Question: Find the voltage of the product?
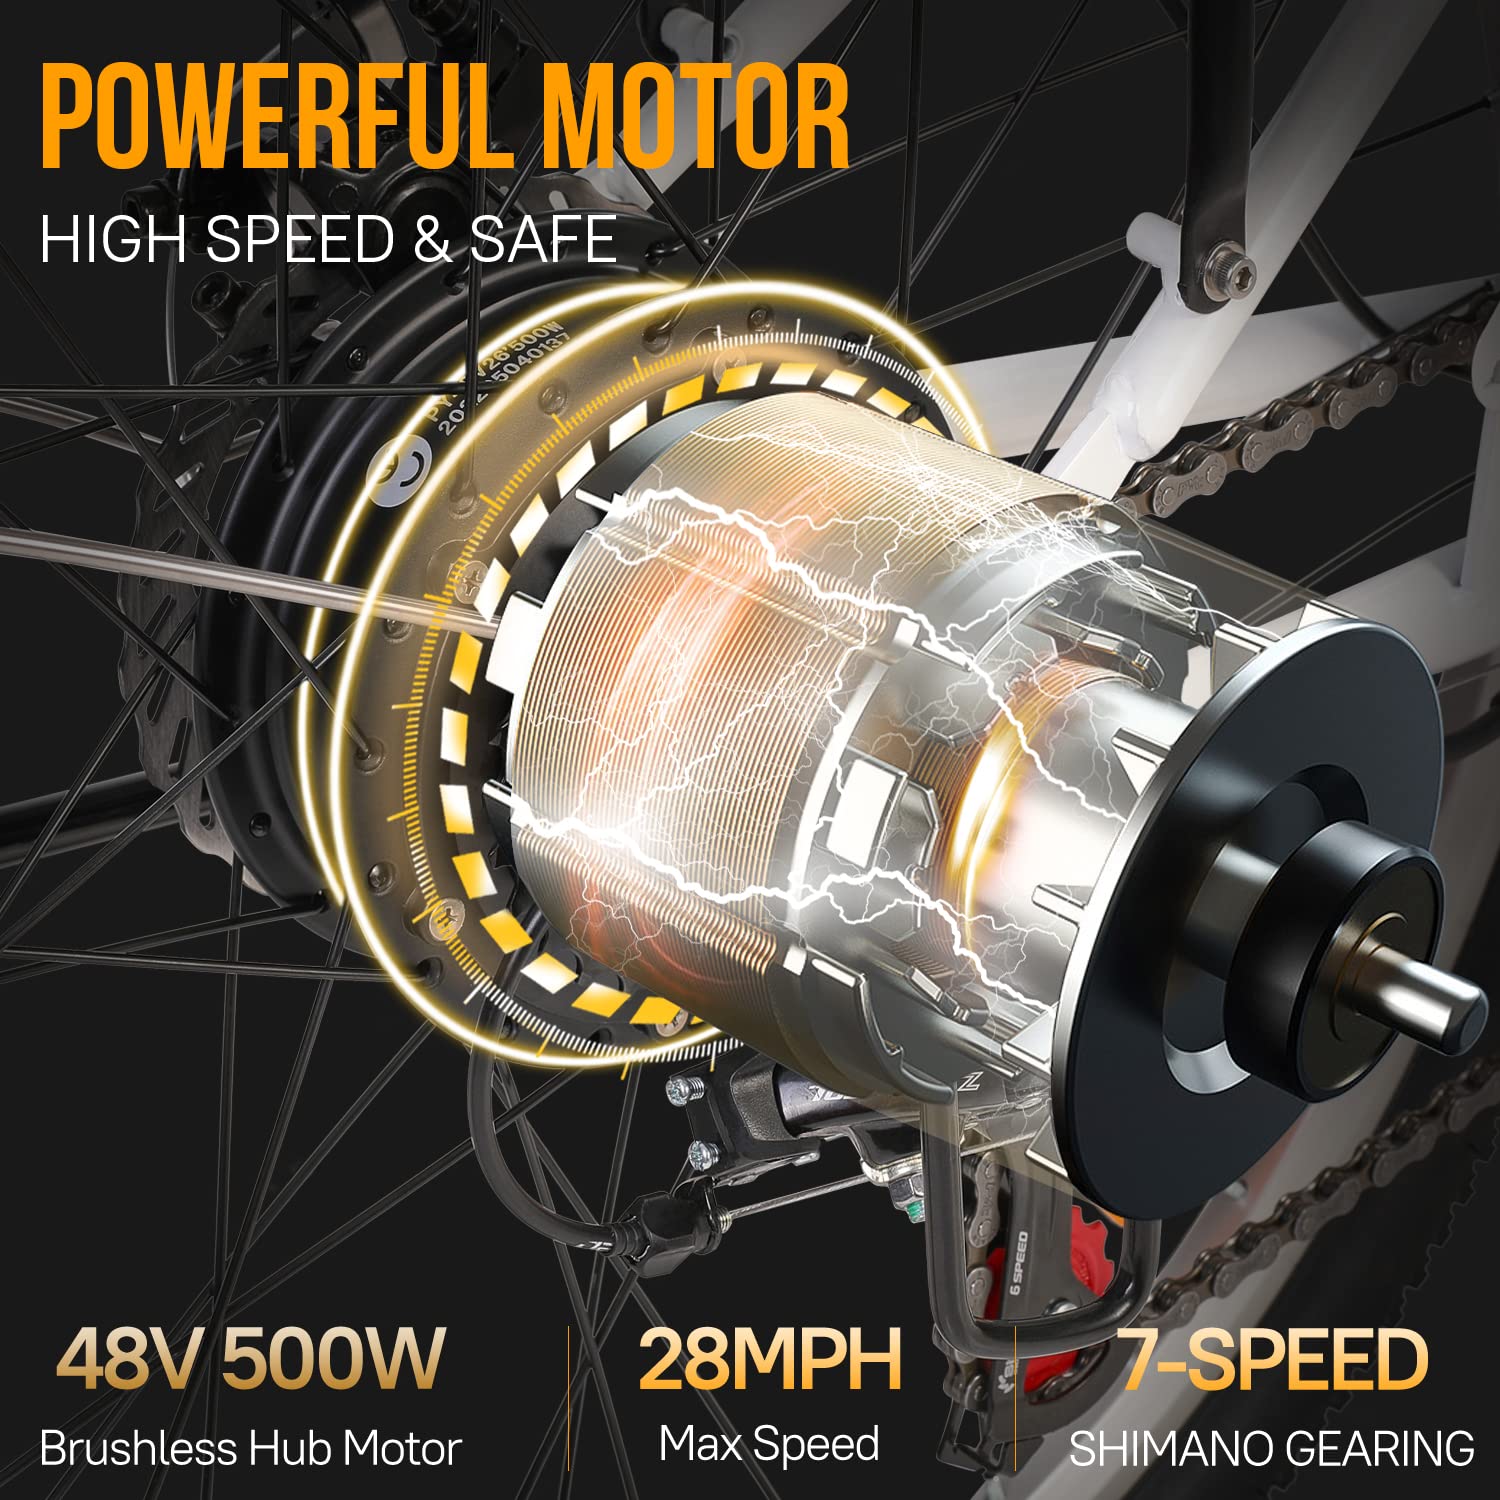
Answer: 48.0 volt